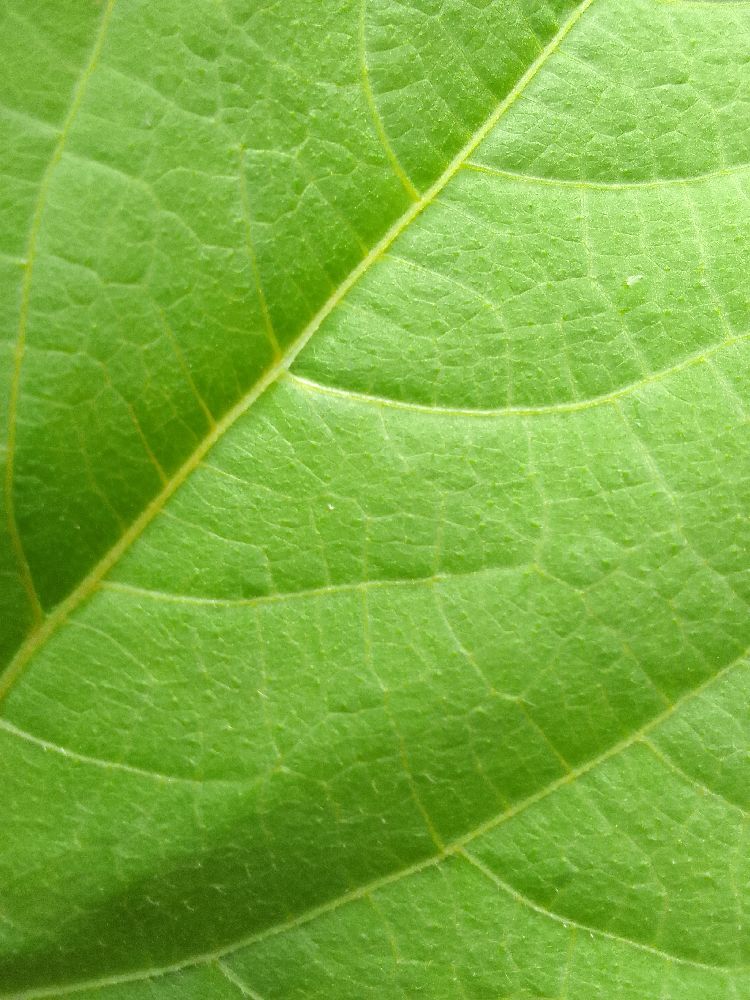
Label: healthy